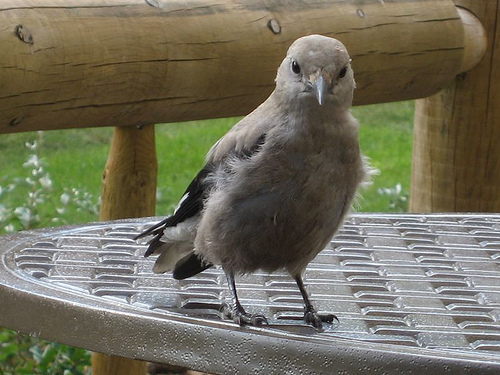
the bird has sharp pointed bill with its gray throat and belly and brownish gray crownthe bird has grey fluffy feathers and a pointed bill with grey tarsals and a black eyes.
bird has brown body feathers, brown breast feathers, and brown beak
this bird is white and black in color with a black beak, and white eye rings.
a grey bird with dull feathers and black and white wings.
this bird is brown with grey and has a long, pointy beak.
this bird has a brown crown as well as a brown belly and black wingbars
this bird has a brown crown, brown primaries, and a brown belly.
this bird has wings that are black and has a white belly
this bird has wings that are black and has a grey body
Species: Clark Nutcracker